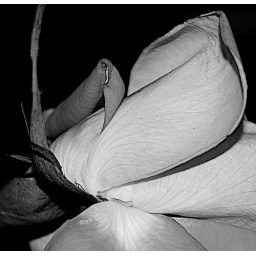
rose in black & white